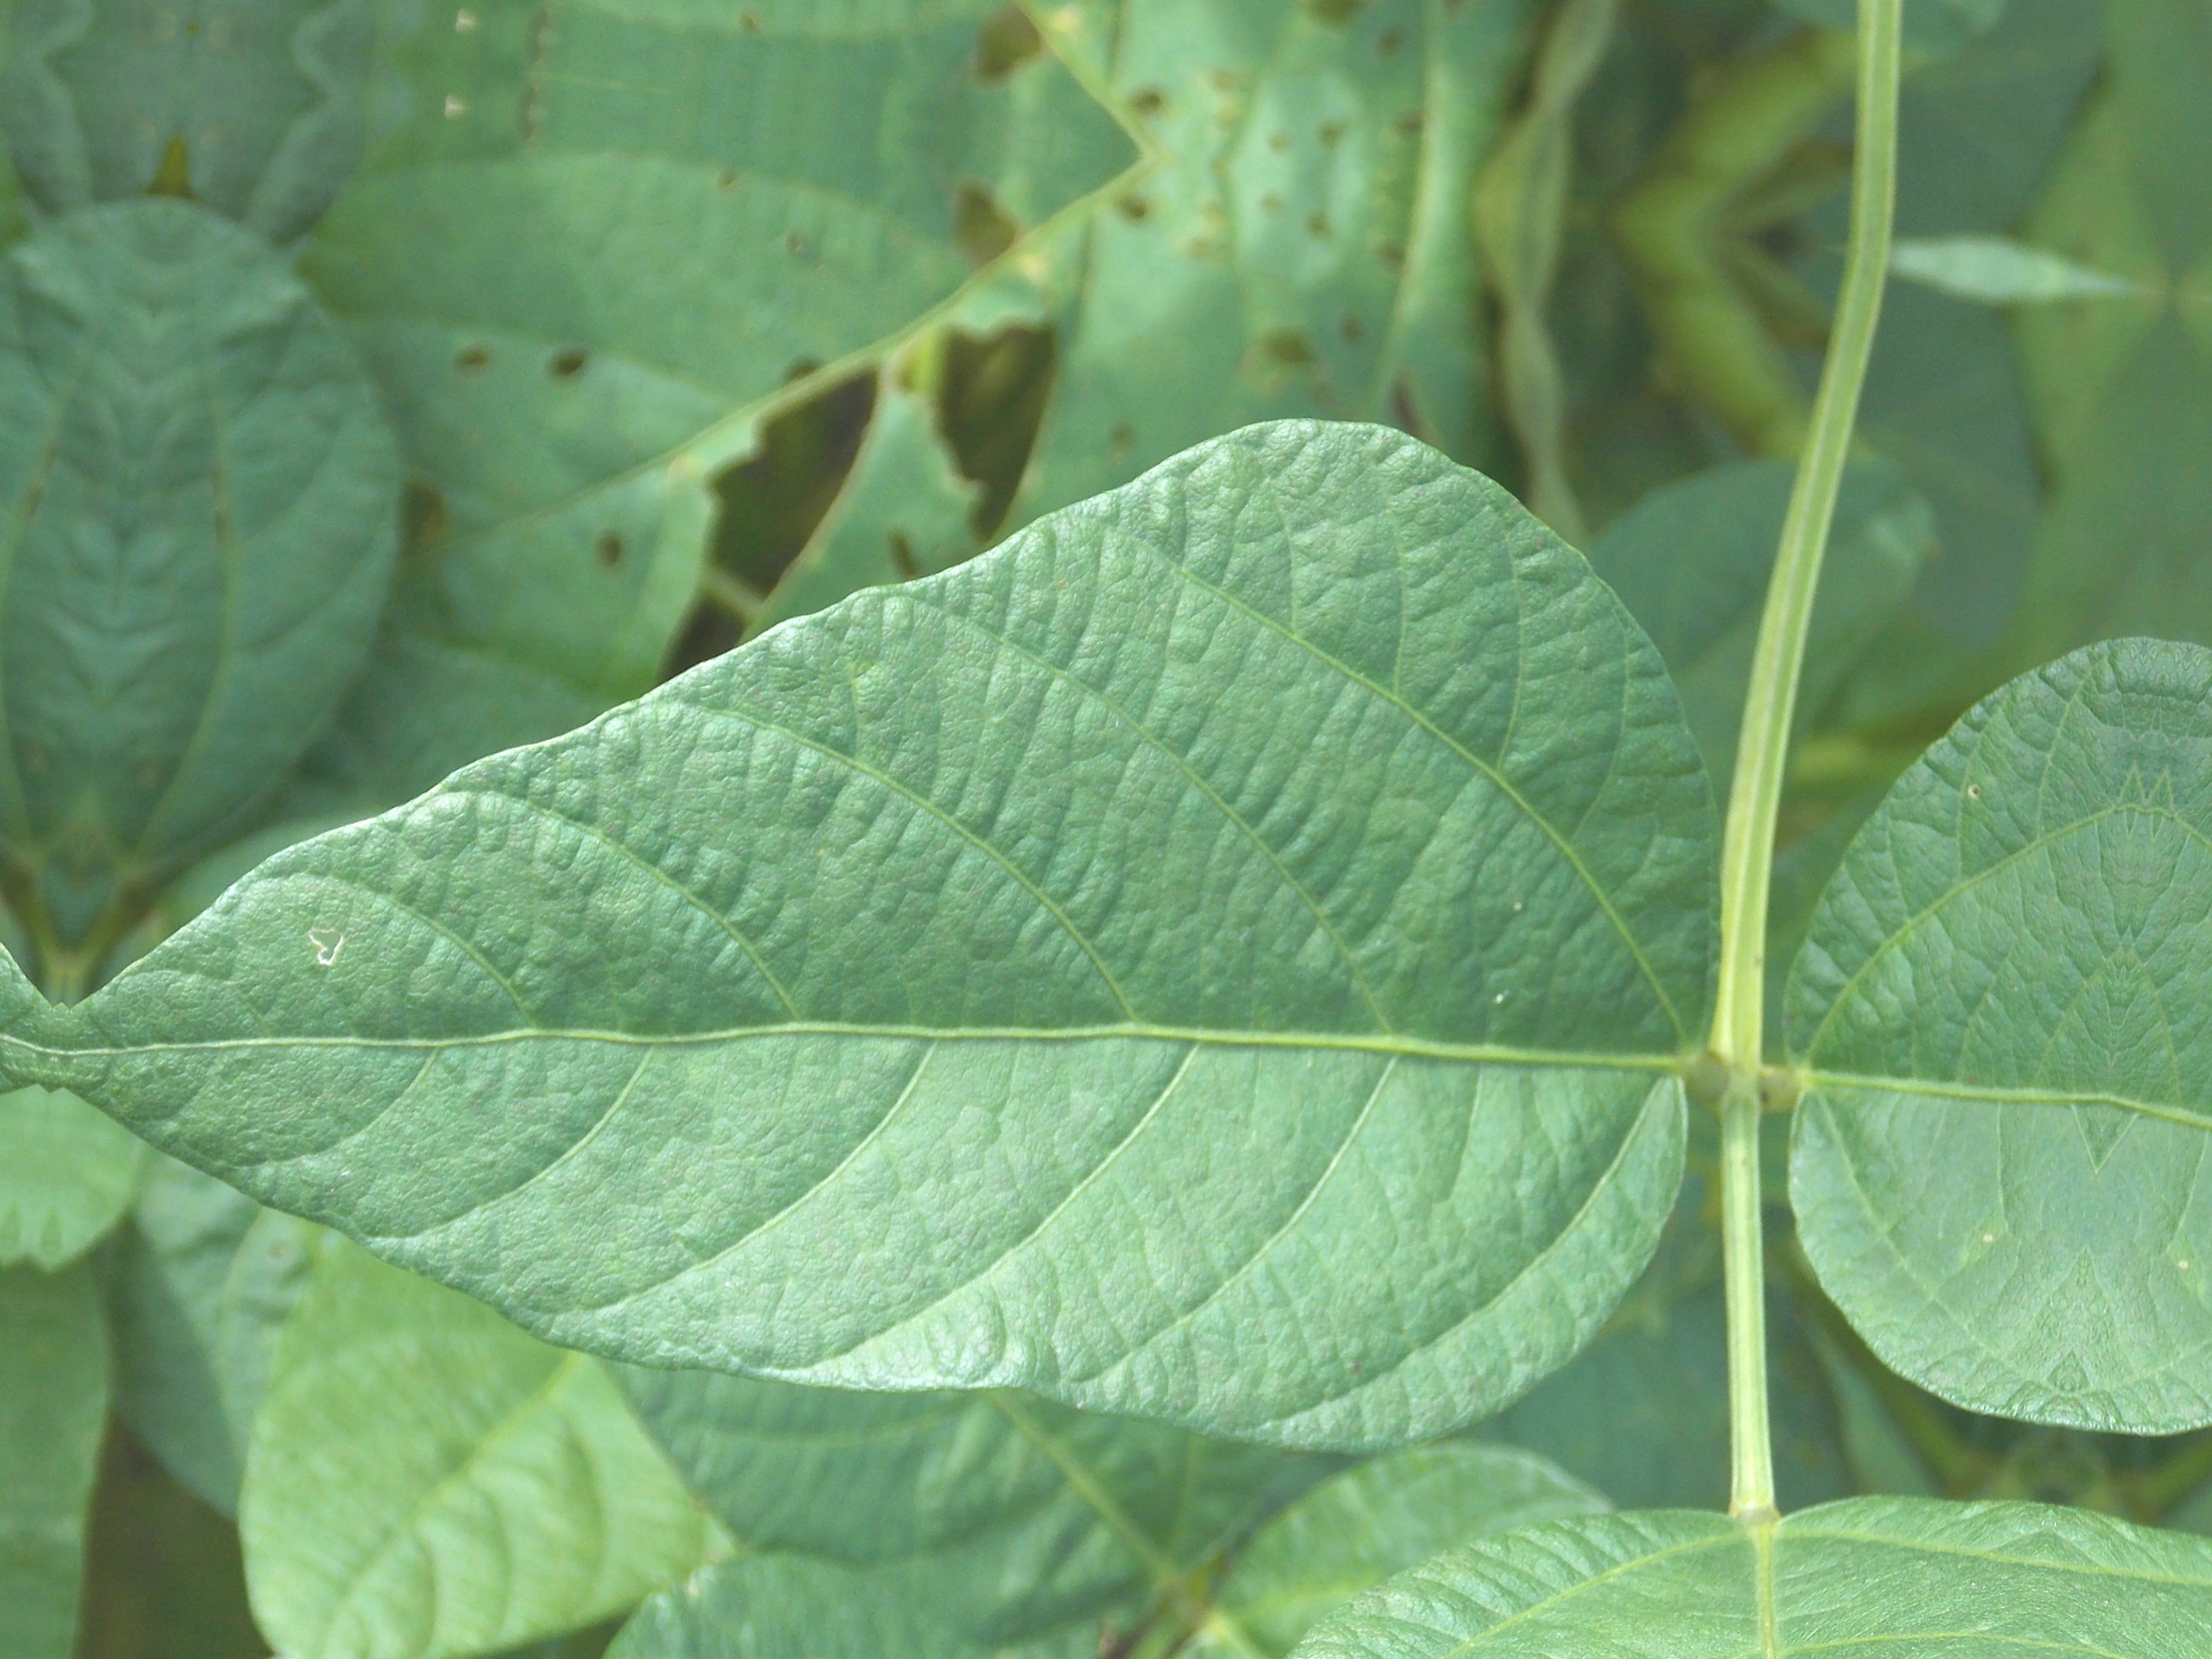
Label: Healthy